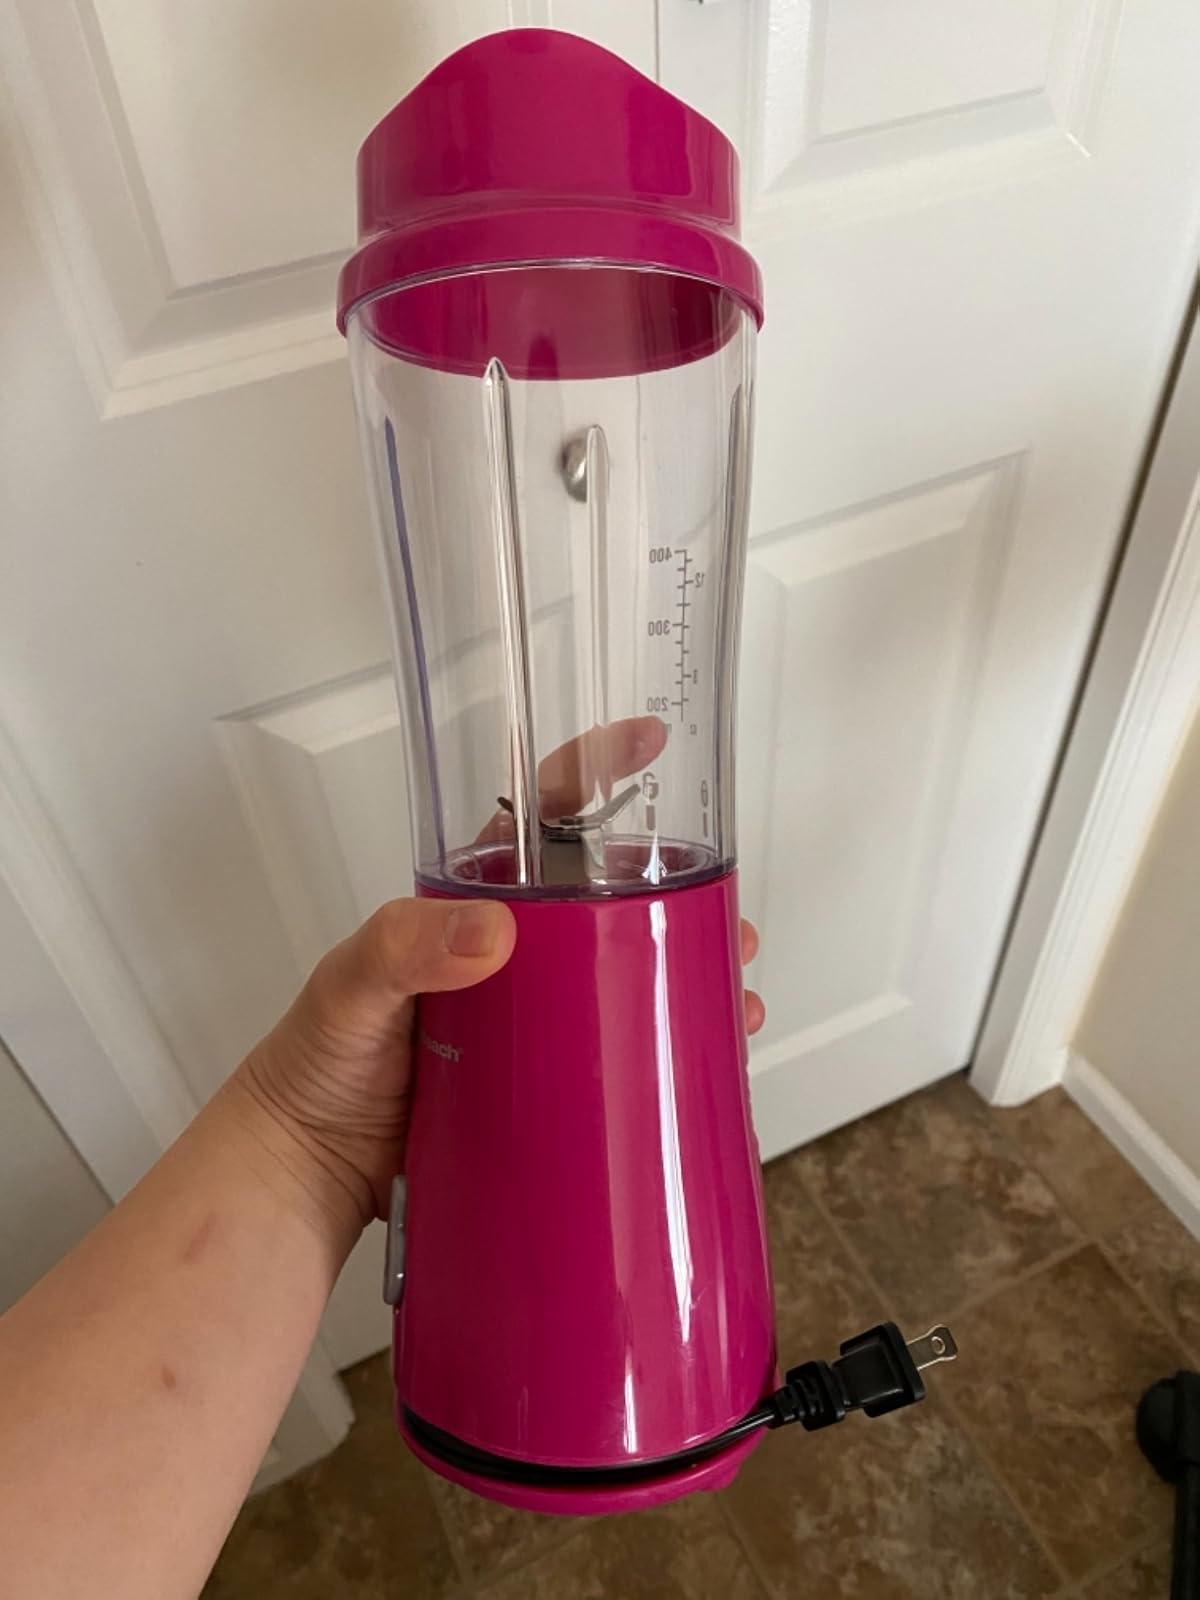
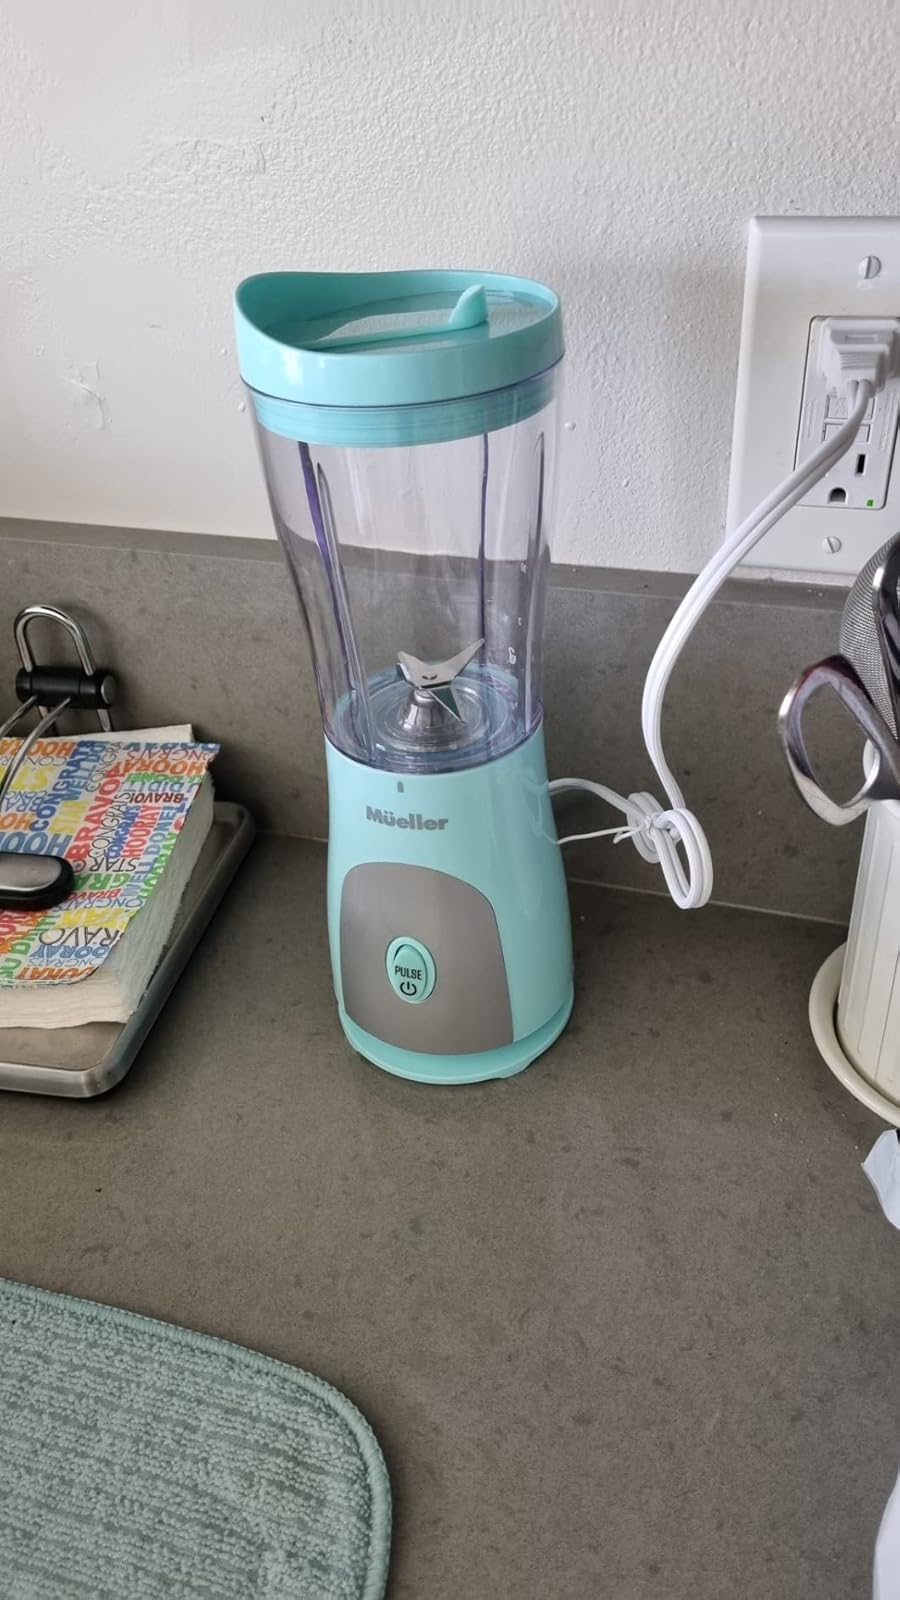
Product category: items_blender
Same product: no